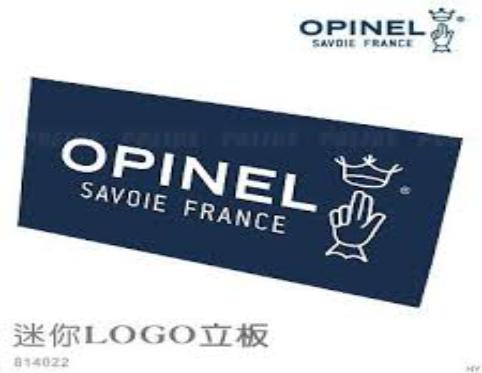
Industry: Necessities